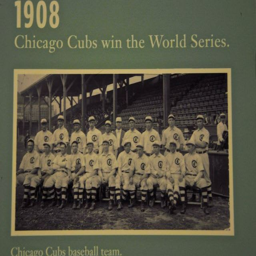
which team did sports team beat in both of their victories ?